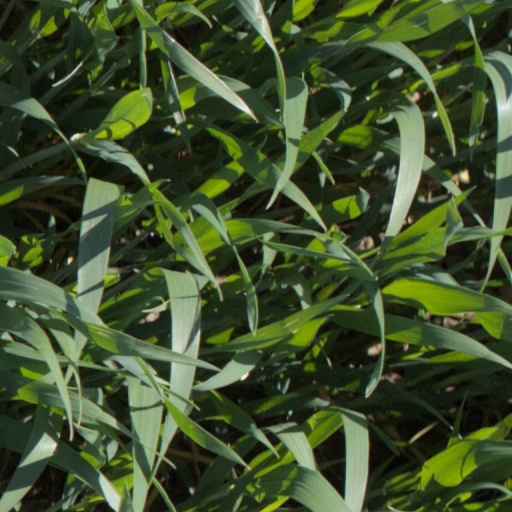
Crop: wheat